Sairecabur

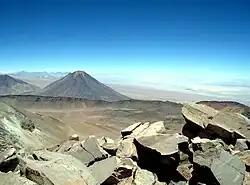
Licancabur seen from Sairecabur

Sairecabur is located at a distance of from San Pedro de Atacama. The volcano saddles the frontier between Bolivia and Chile, where it lies in the Antofagasta Region. Laguna Verde lake, Licancabur volcano and Portezuelo de Chaxas pass lie south of Sairecabur. East of the Sairecabur range lie Mount Nelly and Cerro Laguna Verde.